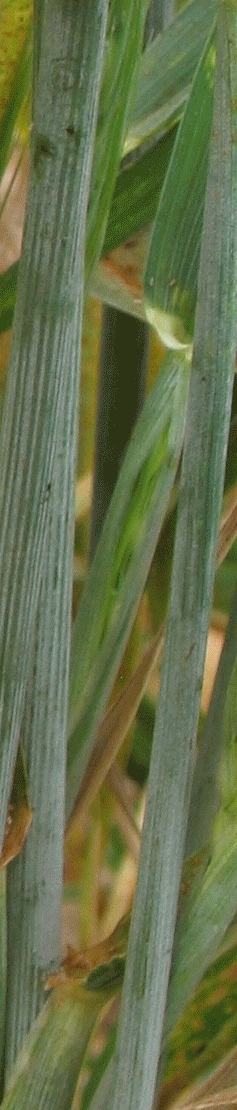
Label: Wheat___Brown_Rust